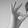
ASL letter: F